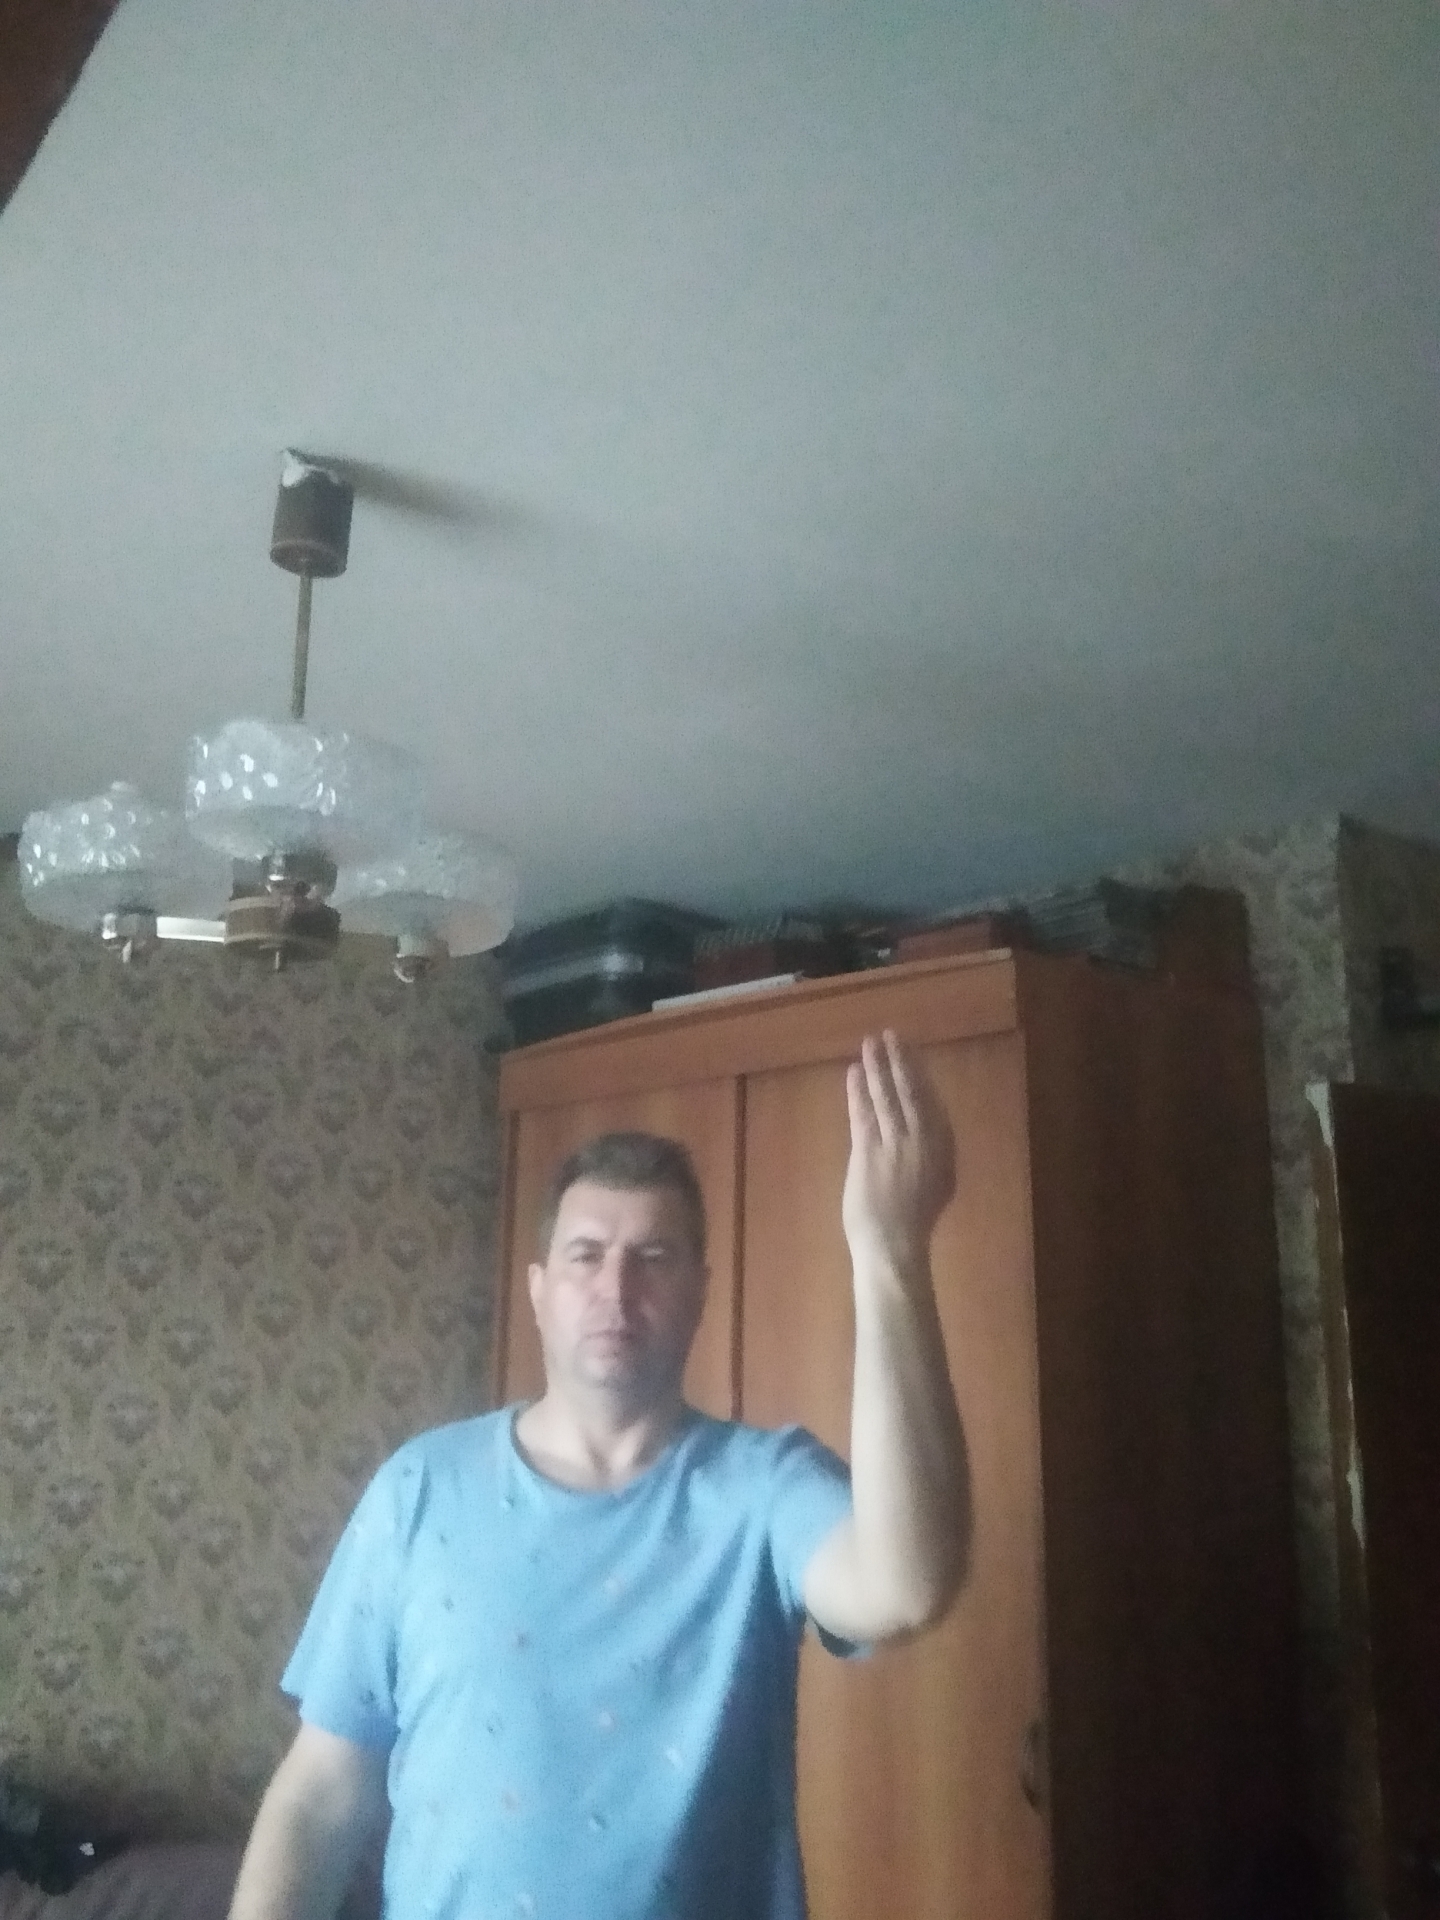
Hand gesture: stop_inverted